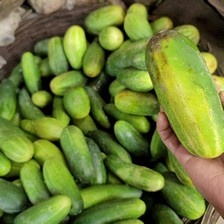
Label: cucumber